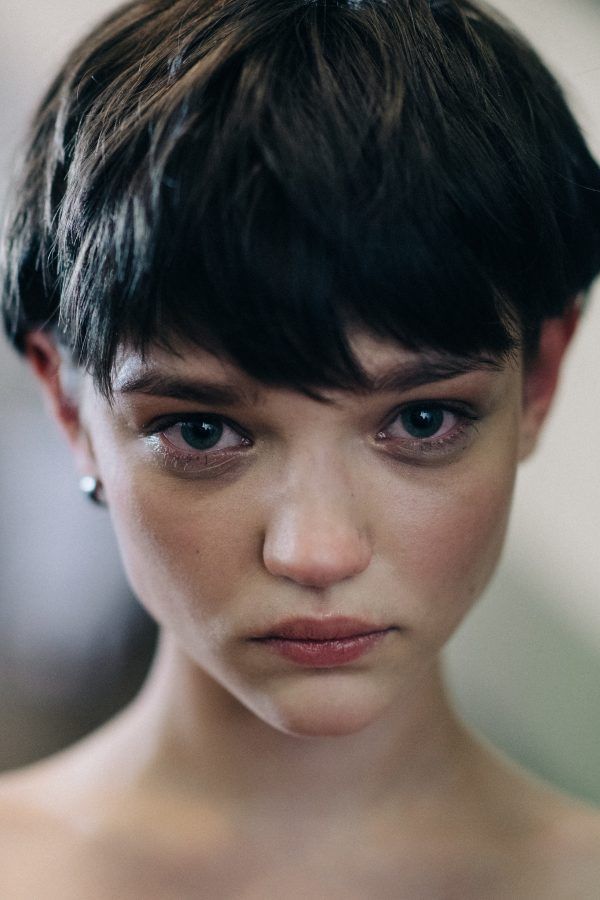
Portrait style: Real Portrait